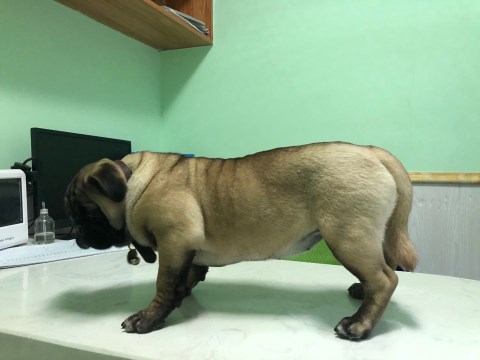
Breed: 798-n000130-pug